Robert Quigg

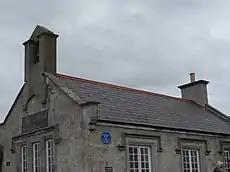
Quigg's old school (now a restaurant and pub) next to the Giant's Causeway; it bears a blue plaque with his name.

Quigg's medals which, along with the VC and Order of St. George, also included the 1914–15 Star, the British War Medal, Victory Medal, General Service Medal, King George V Silver Jubilee Medal, George VI Coronation Medal and Queen Elizabeth II Coronation Medal are on display at the Royal Ulster Rifles Museum in the Cathedral Quarter, Belfast.